Baluchari sari

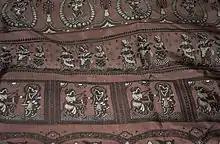
Baluchari Sari

Baluchari Sari (Bengali: বালুচরী শাড়ি) is a type of sari, a garment worn by women in the Indian states of West Bengal, Tripura and Assam and the country of Bangladesh. This particular type of sari originated in West Bengal and is known for depictions of mythological scenes on the "anchal" of the sari. It used to be produced in Murshidabad but presently Bishnupur and its surrounding areas of West Bengal are the only place where authentic Baluchari saris are produced. It takes approximately one week to produce one such sari. In 2011, the Baluchari Sari was granted the status of Geographical Indication for West Bengal in India.